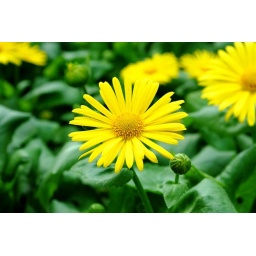
I found this beautiful chrysant in the open-aired flower market around Enschede centrum in Holland.